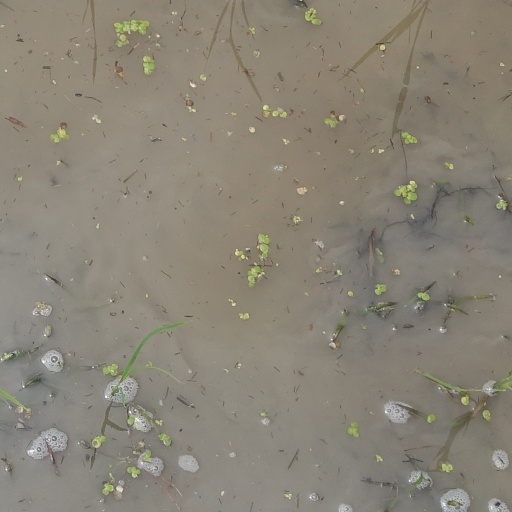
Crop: rice